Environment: real
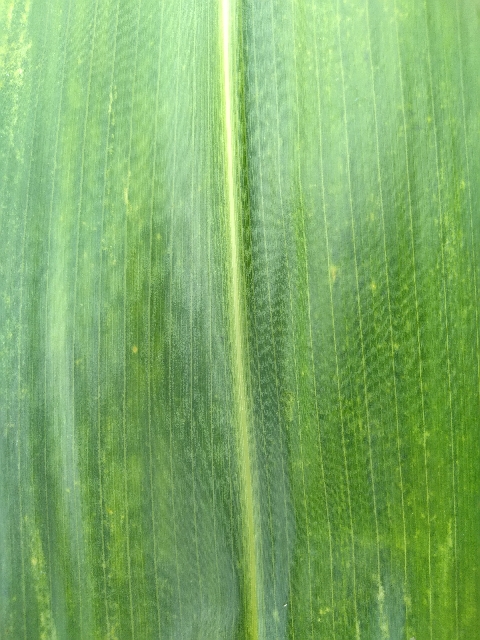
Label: lethal_necrosis